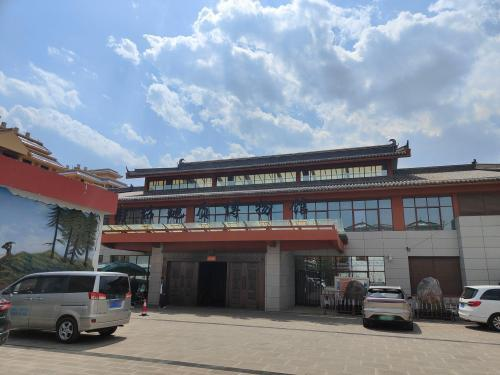
地标名称：南诏地质博物馆
所在城市：大理白族自治州·巍山彝族回族自治县